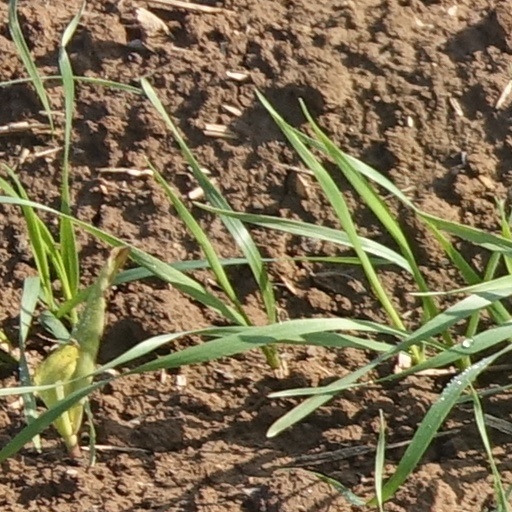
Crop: wheat